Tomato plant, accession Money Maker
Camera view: vertical (180 deg); turntable rotation: 240 degrees
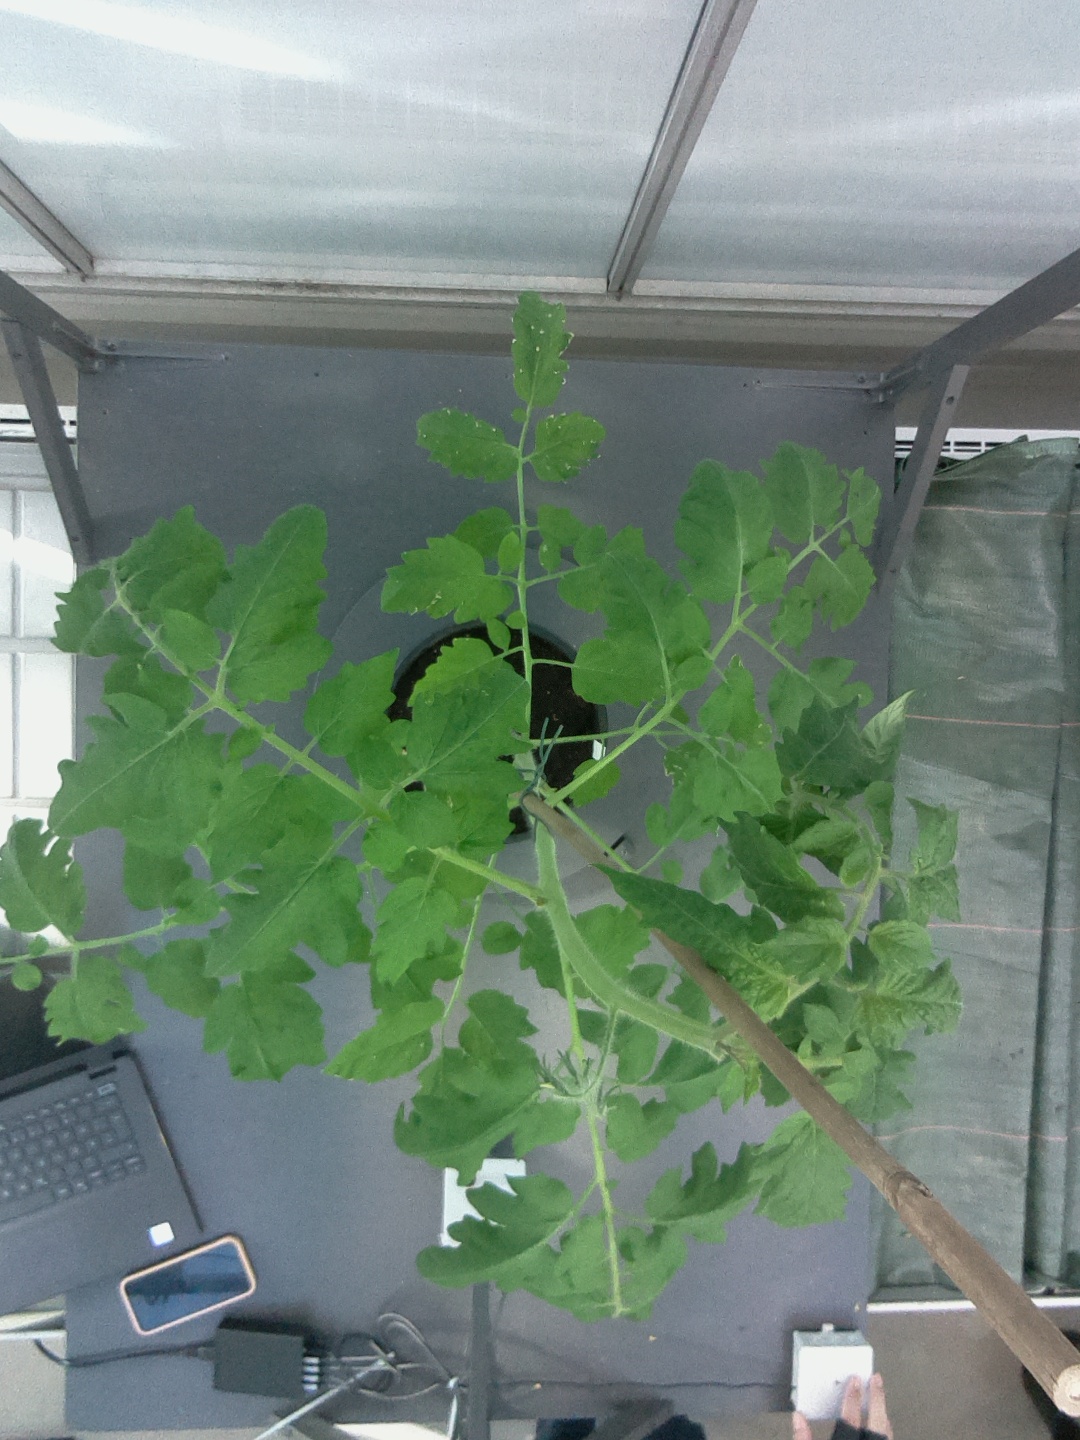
BBCH growth stage 60: First flowers open